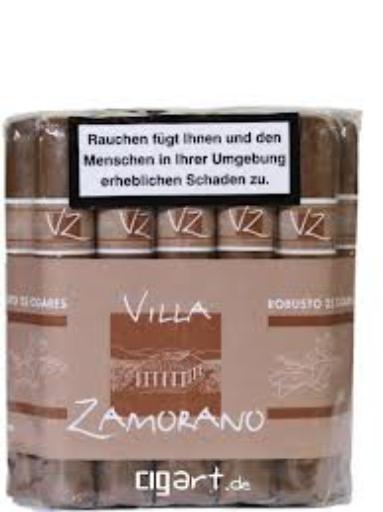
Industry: Necessities